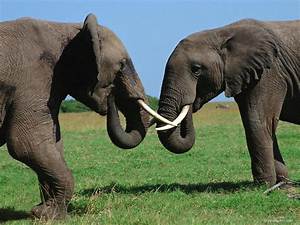
Label: elephant